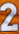
Number: 2